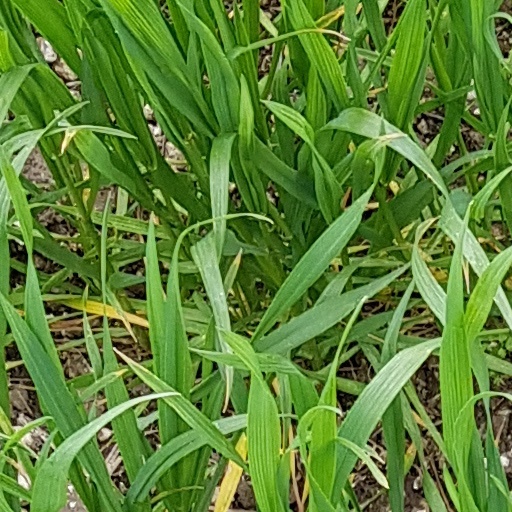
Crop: wheat